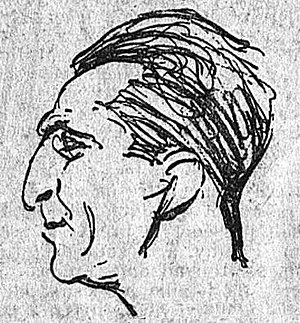
Maurice Monney-Bouton
Maurice Monney-Bouton
Maurice Paul René Monney-Bouton var en fransk roer og dobbelt olympisk medaljevinder.